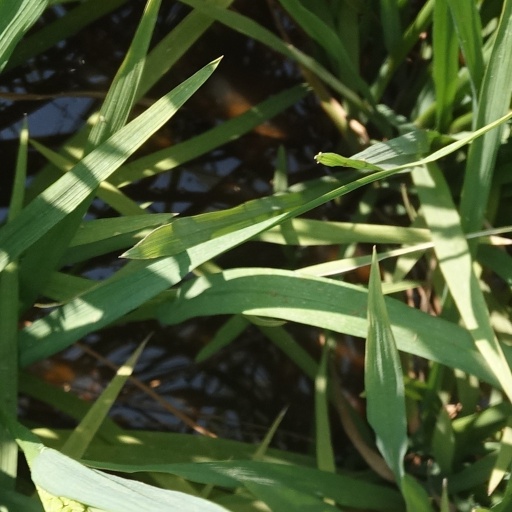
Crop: rice